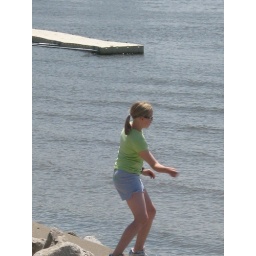
M throwing rocks in the river